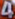
Number: 4